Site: brandenburg
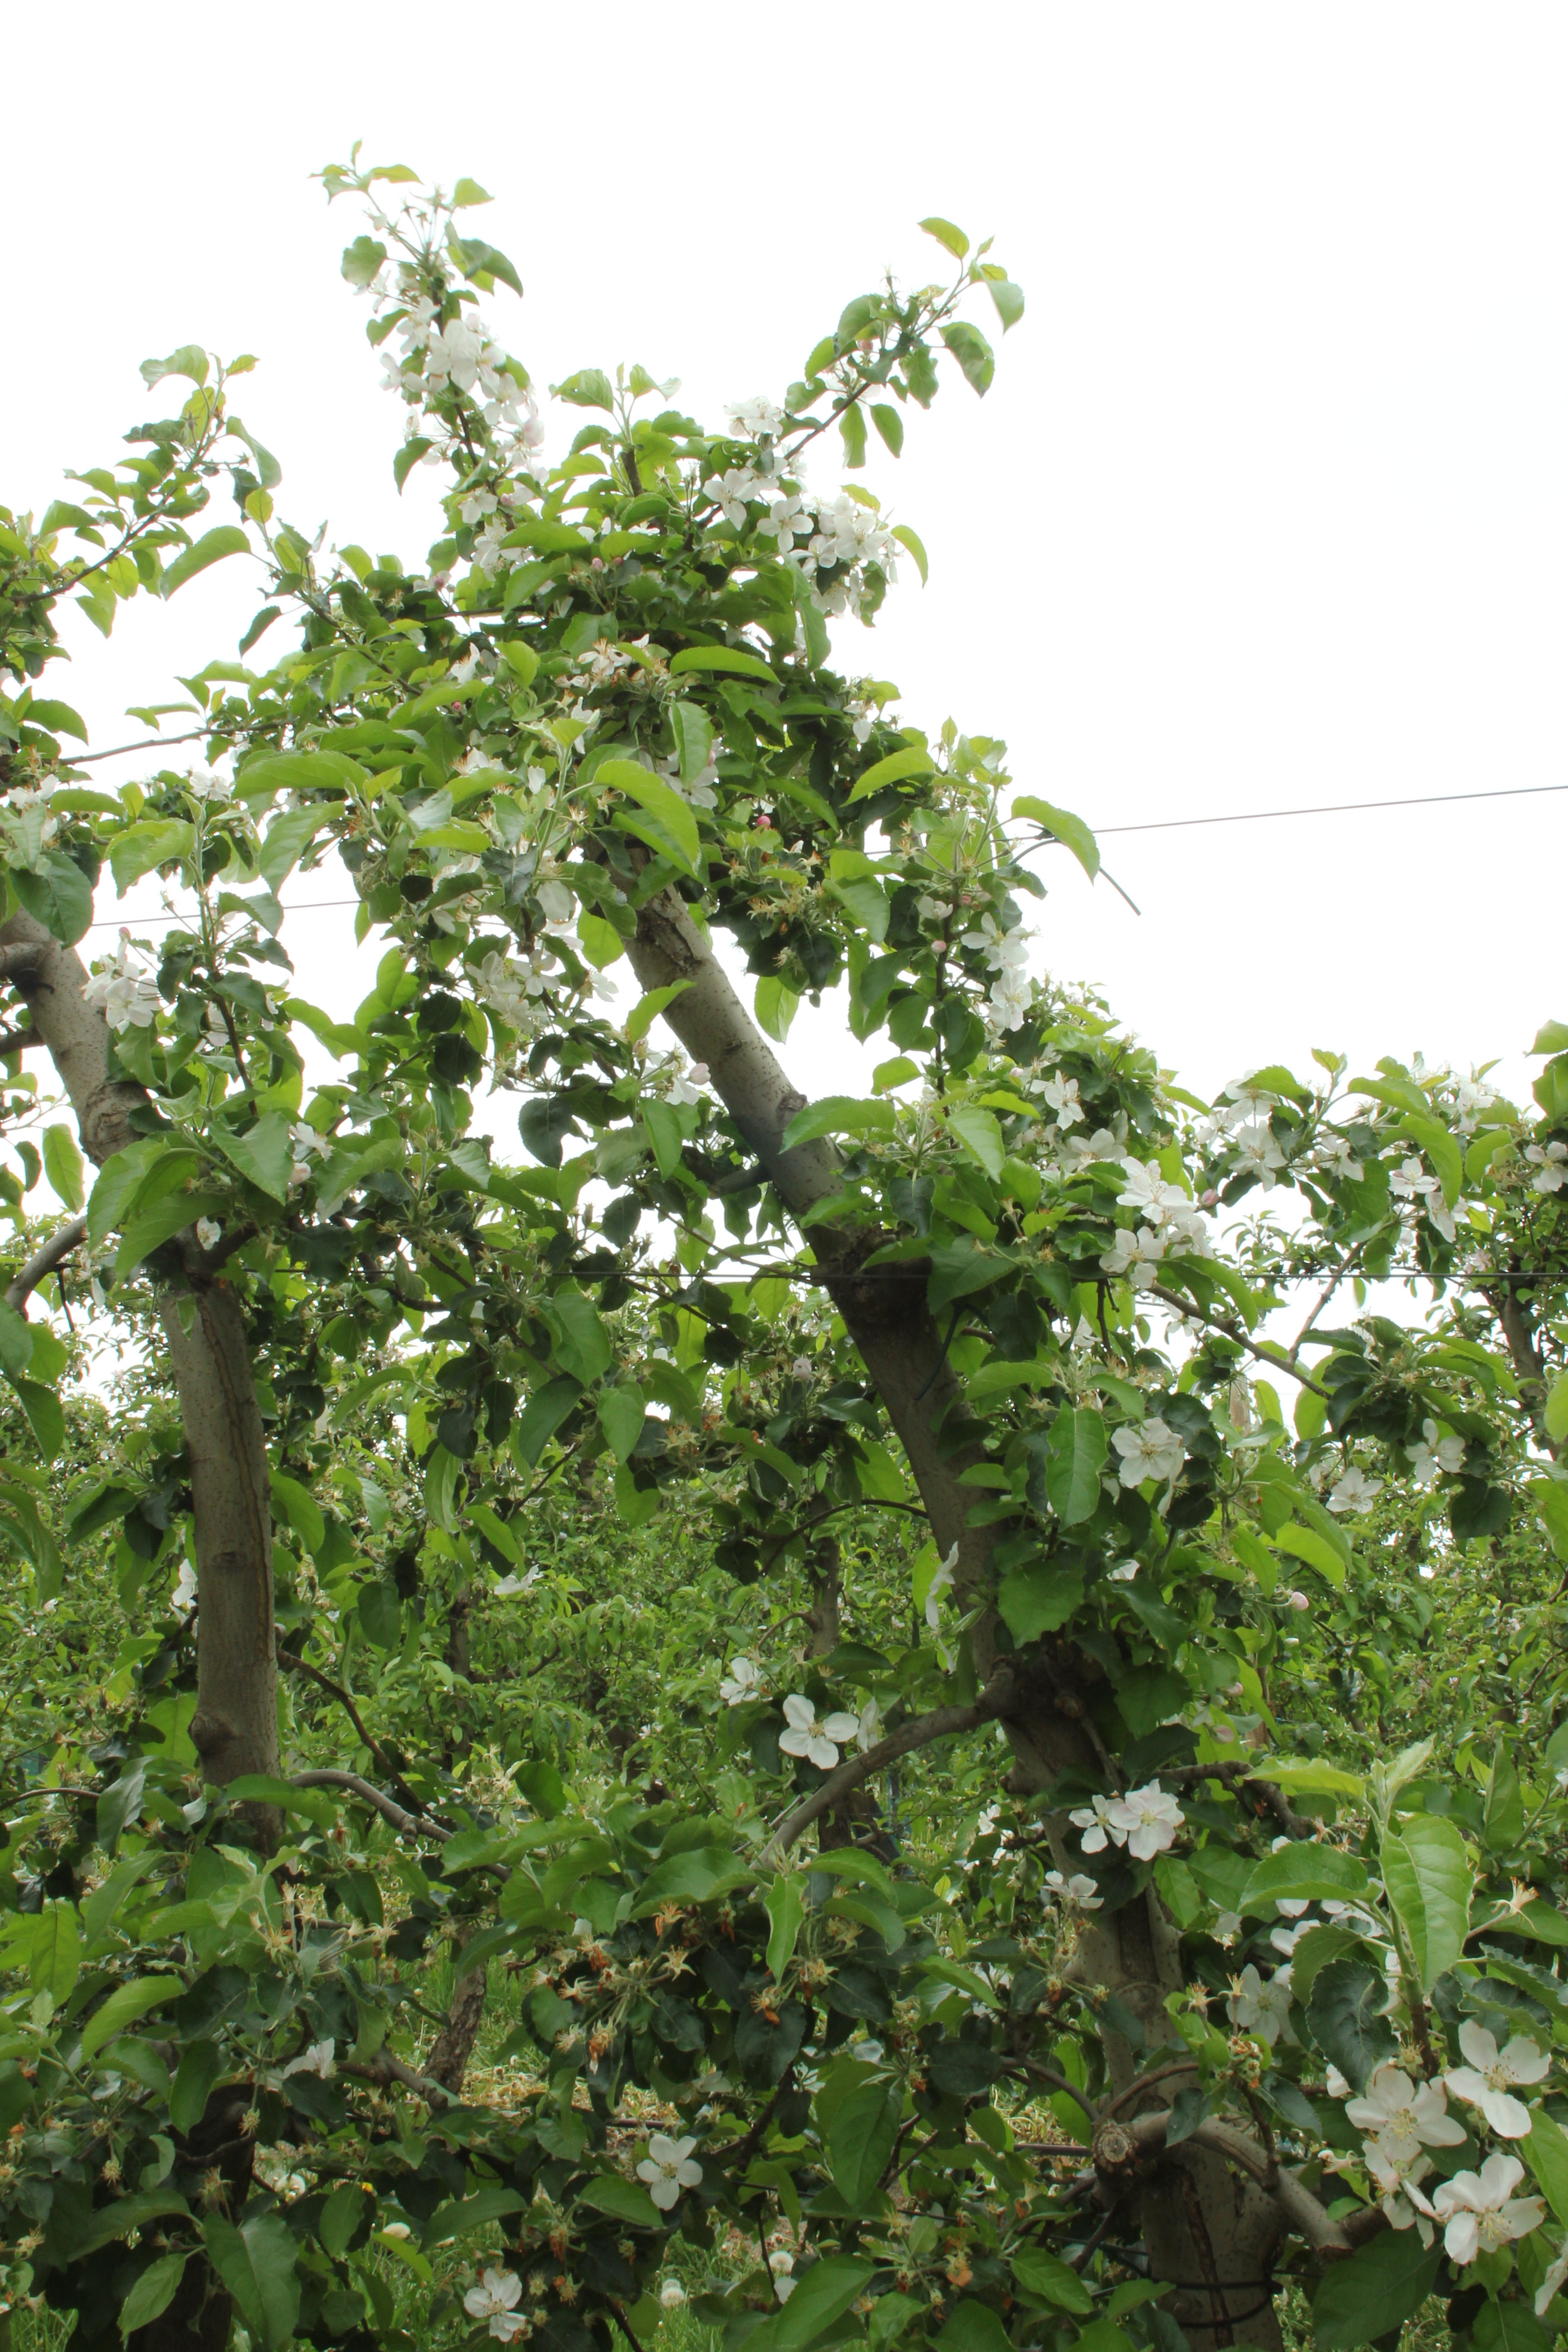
Growth stage (BBCH 67): Flowering